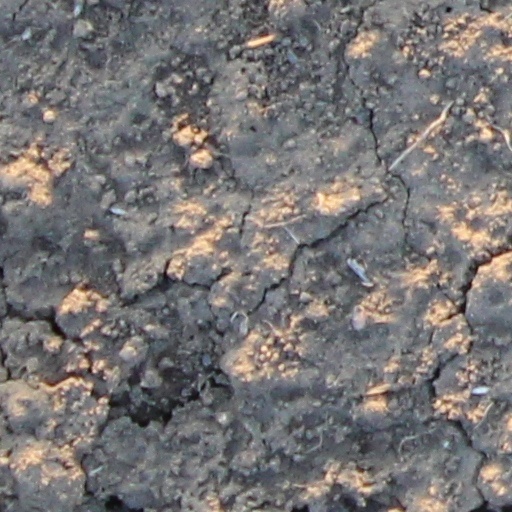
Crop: wheat